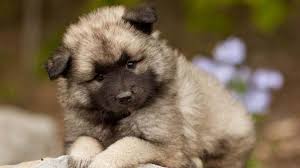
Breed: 223-n000092-keeshond